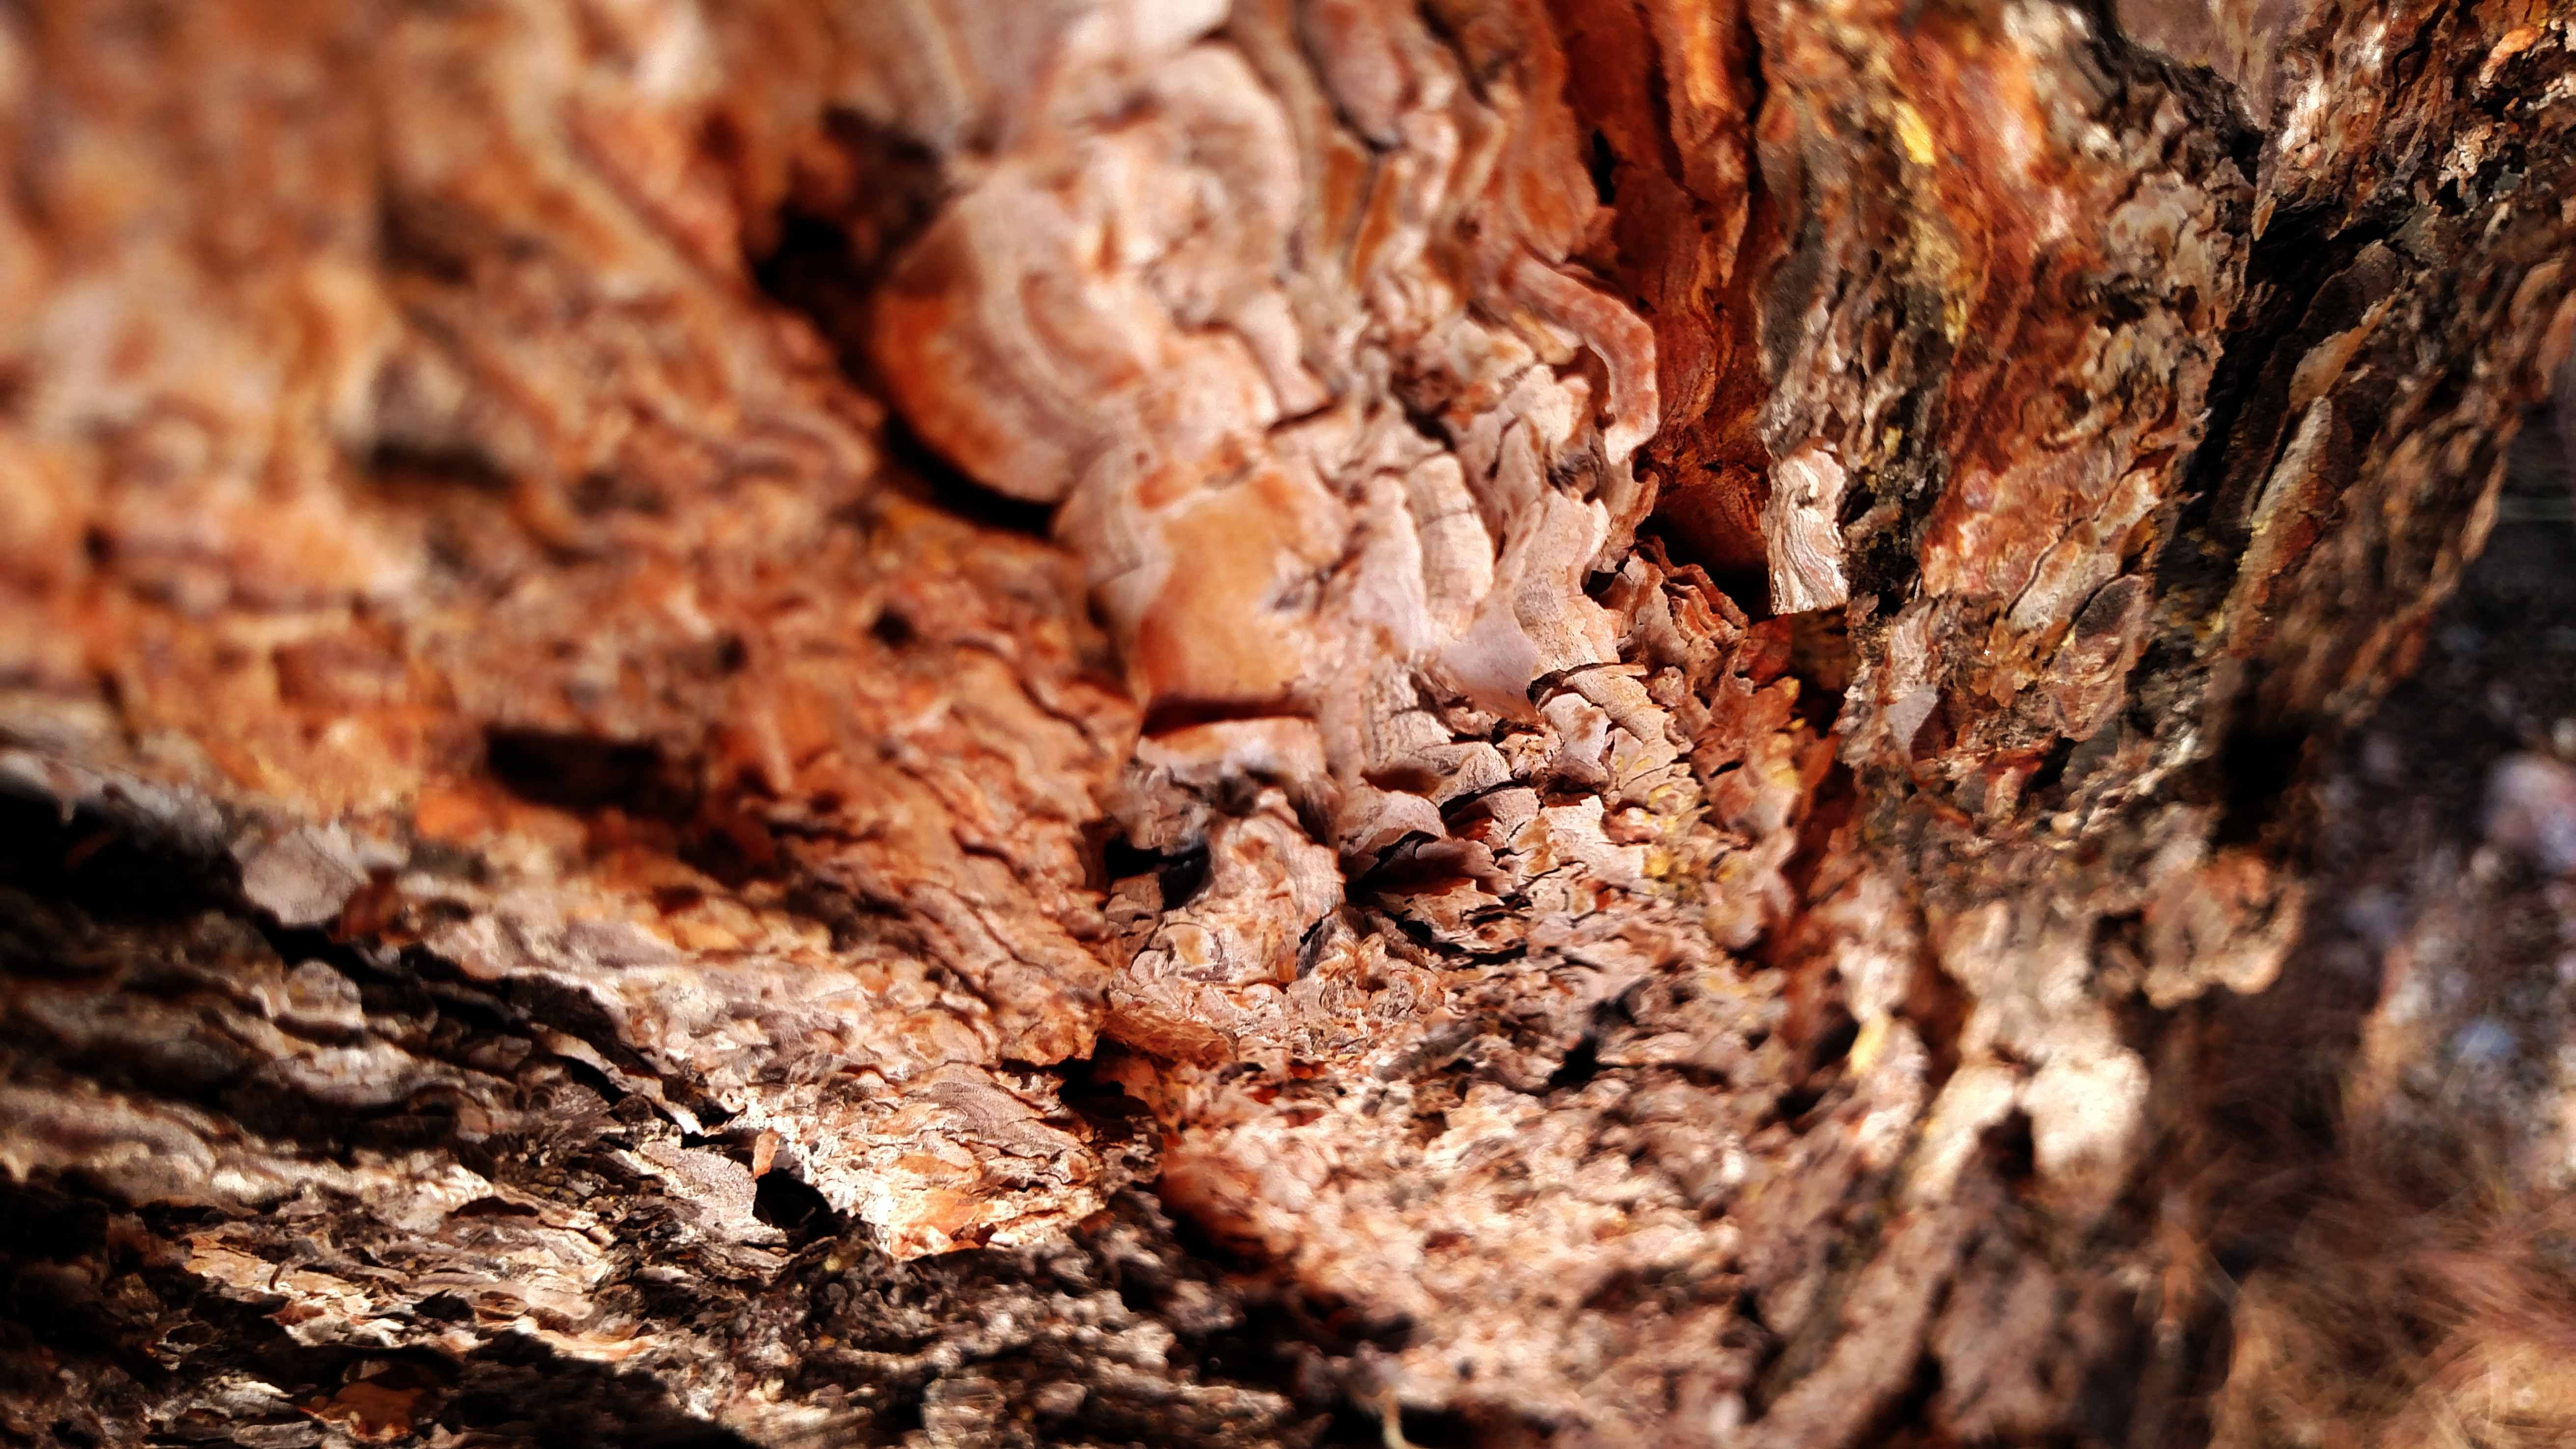
tree, nature, rock, wood, texture, leaf, trunk, bark, wildlife, insect, brown, soil, rough, fauna, material, close up, geology, macro photography